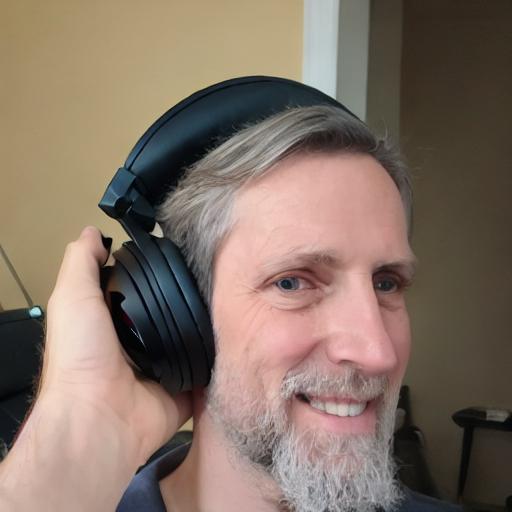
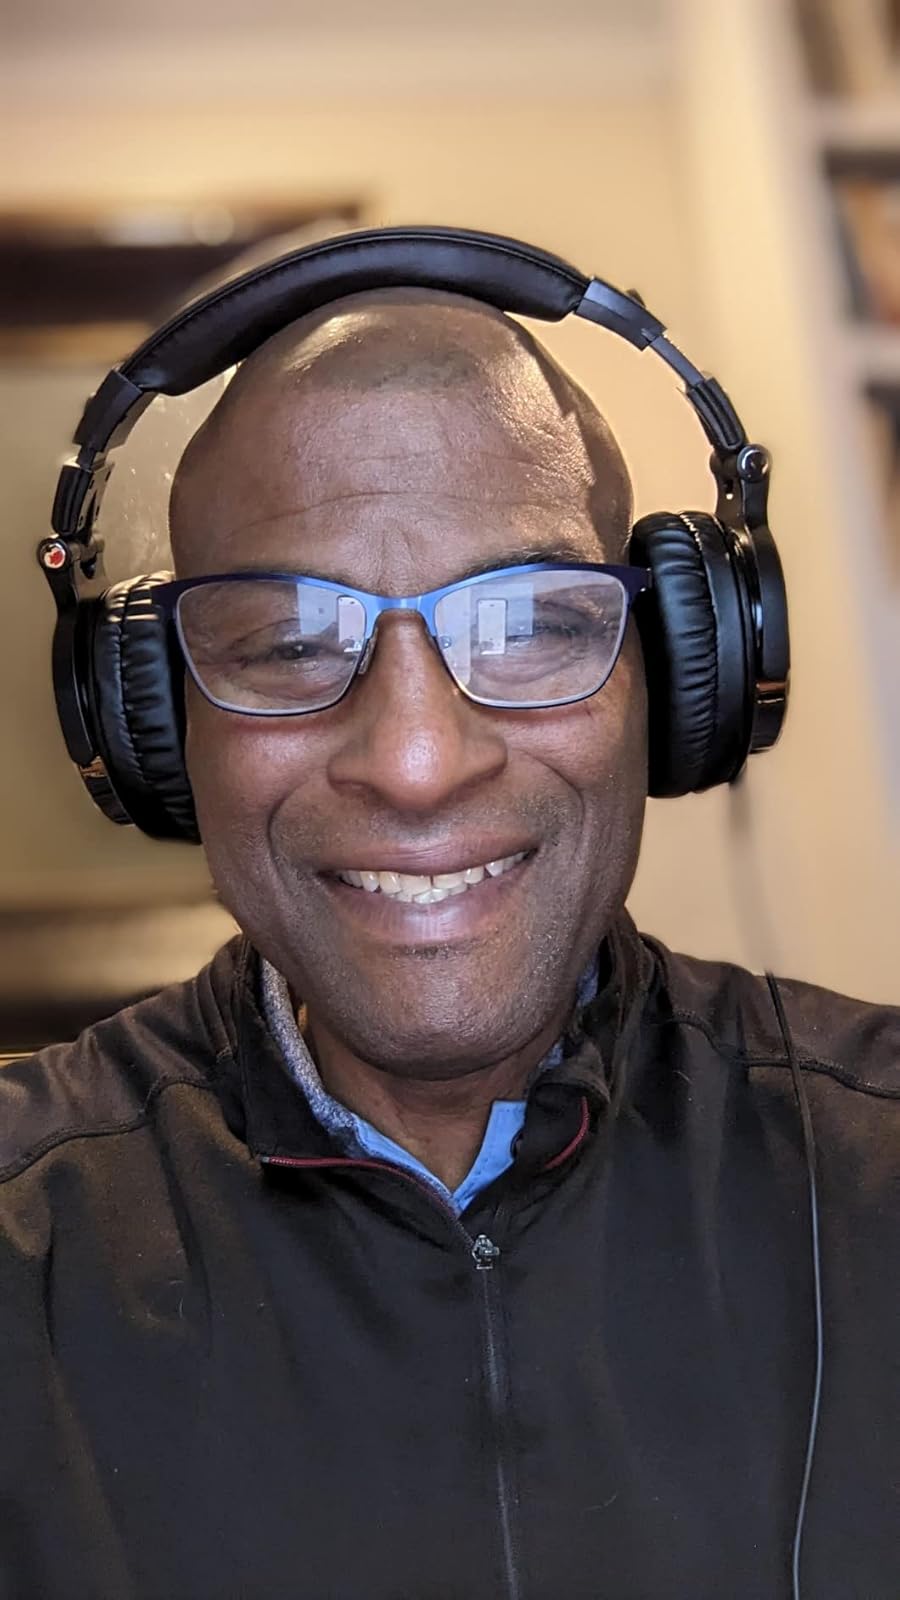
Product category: headphones
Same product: no